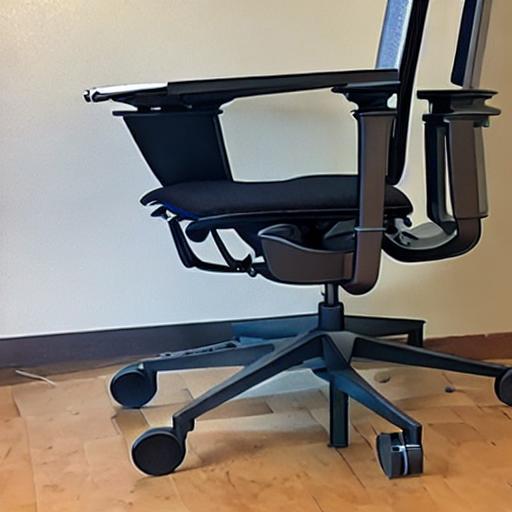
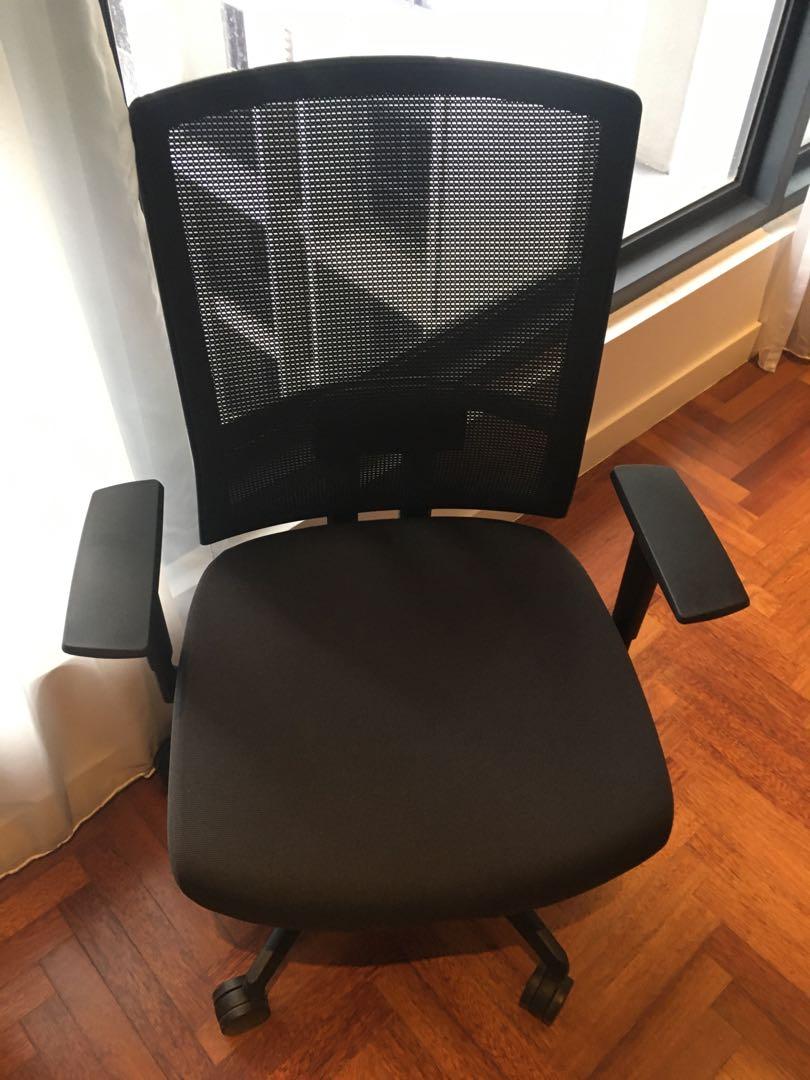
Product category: items_chair
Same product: no